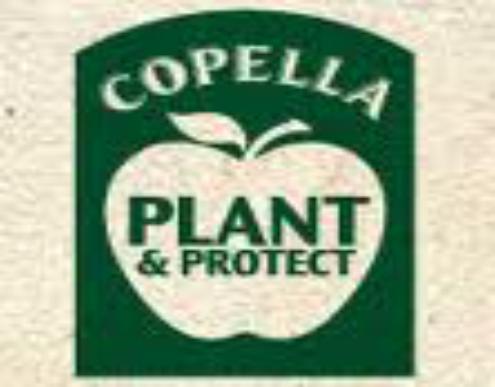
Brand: copella
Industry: Food